Ildar Ibragimov (mathematician)

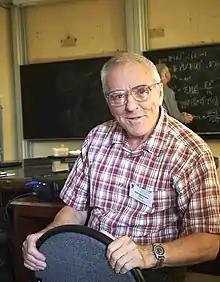
Ildar Abdulovich Ibragimov in 2015

Ildar Abdulovich Ibragimov (Ильдар Абдулович Ибрагимов, born 15 July 1932, Leningrad) is a Russian mathematician, specializing in probability theory and mathematical statistics.